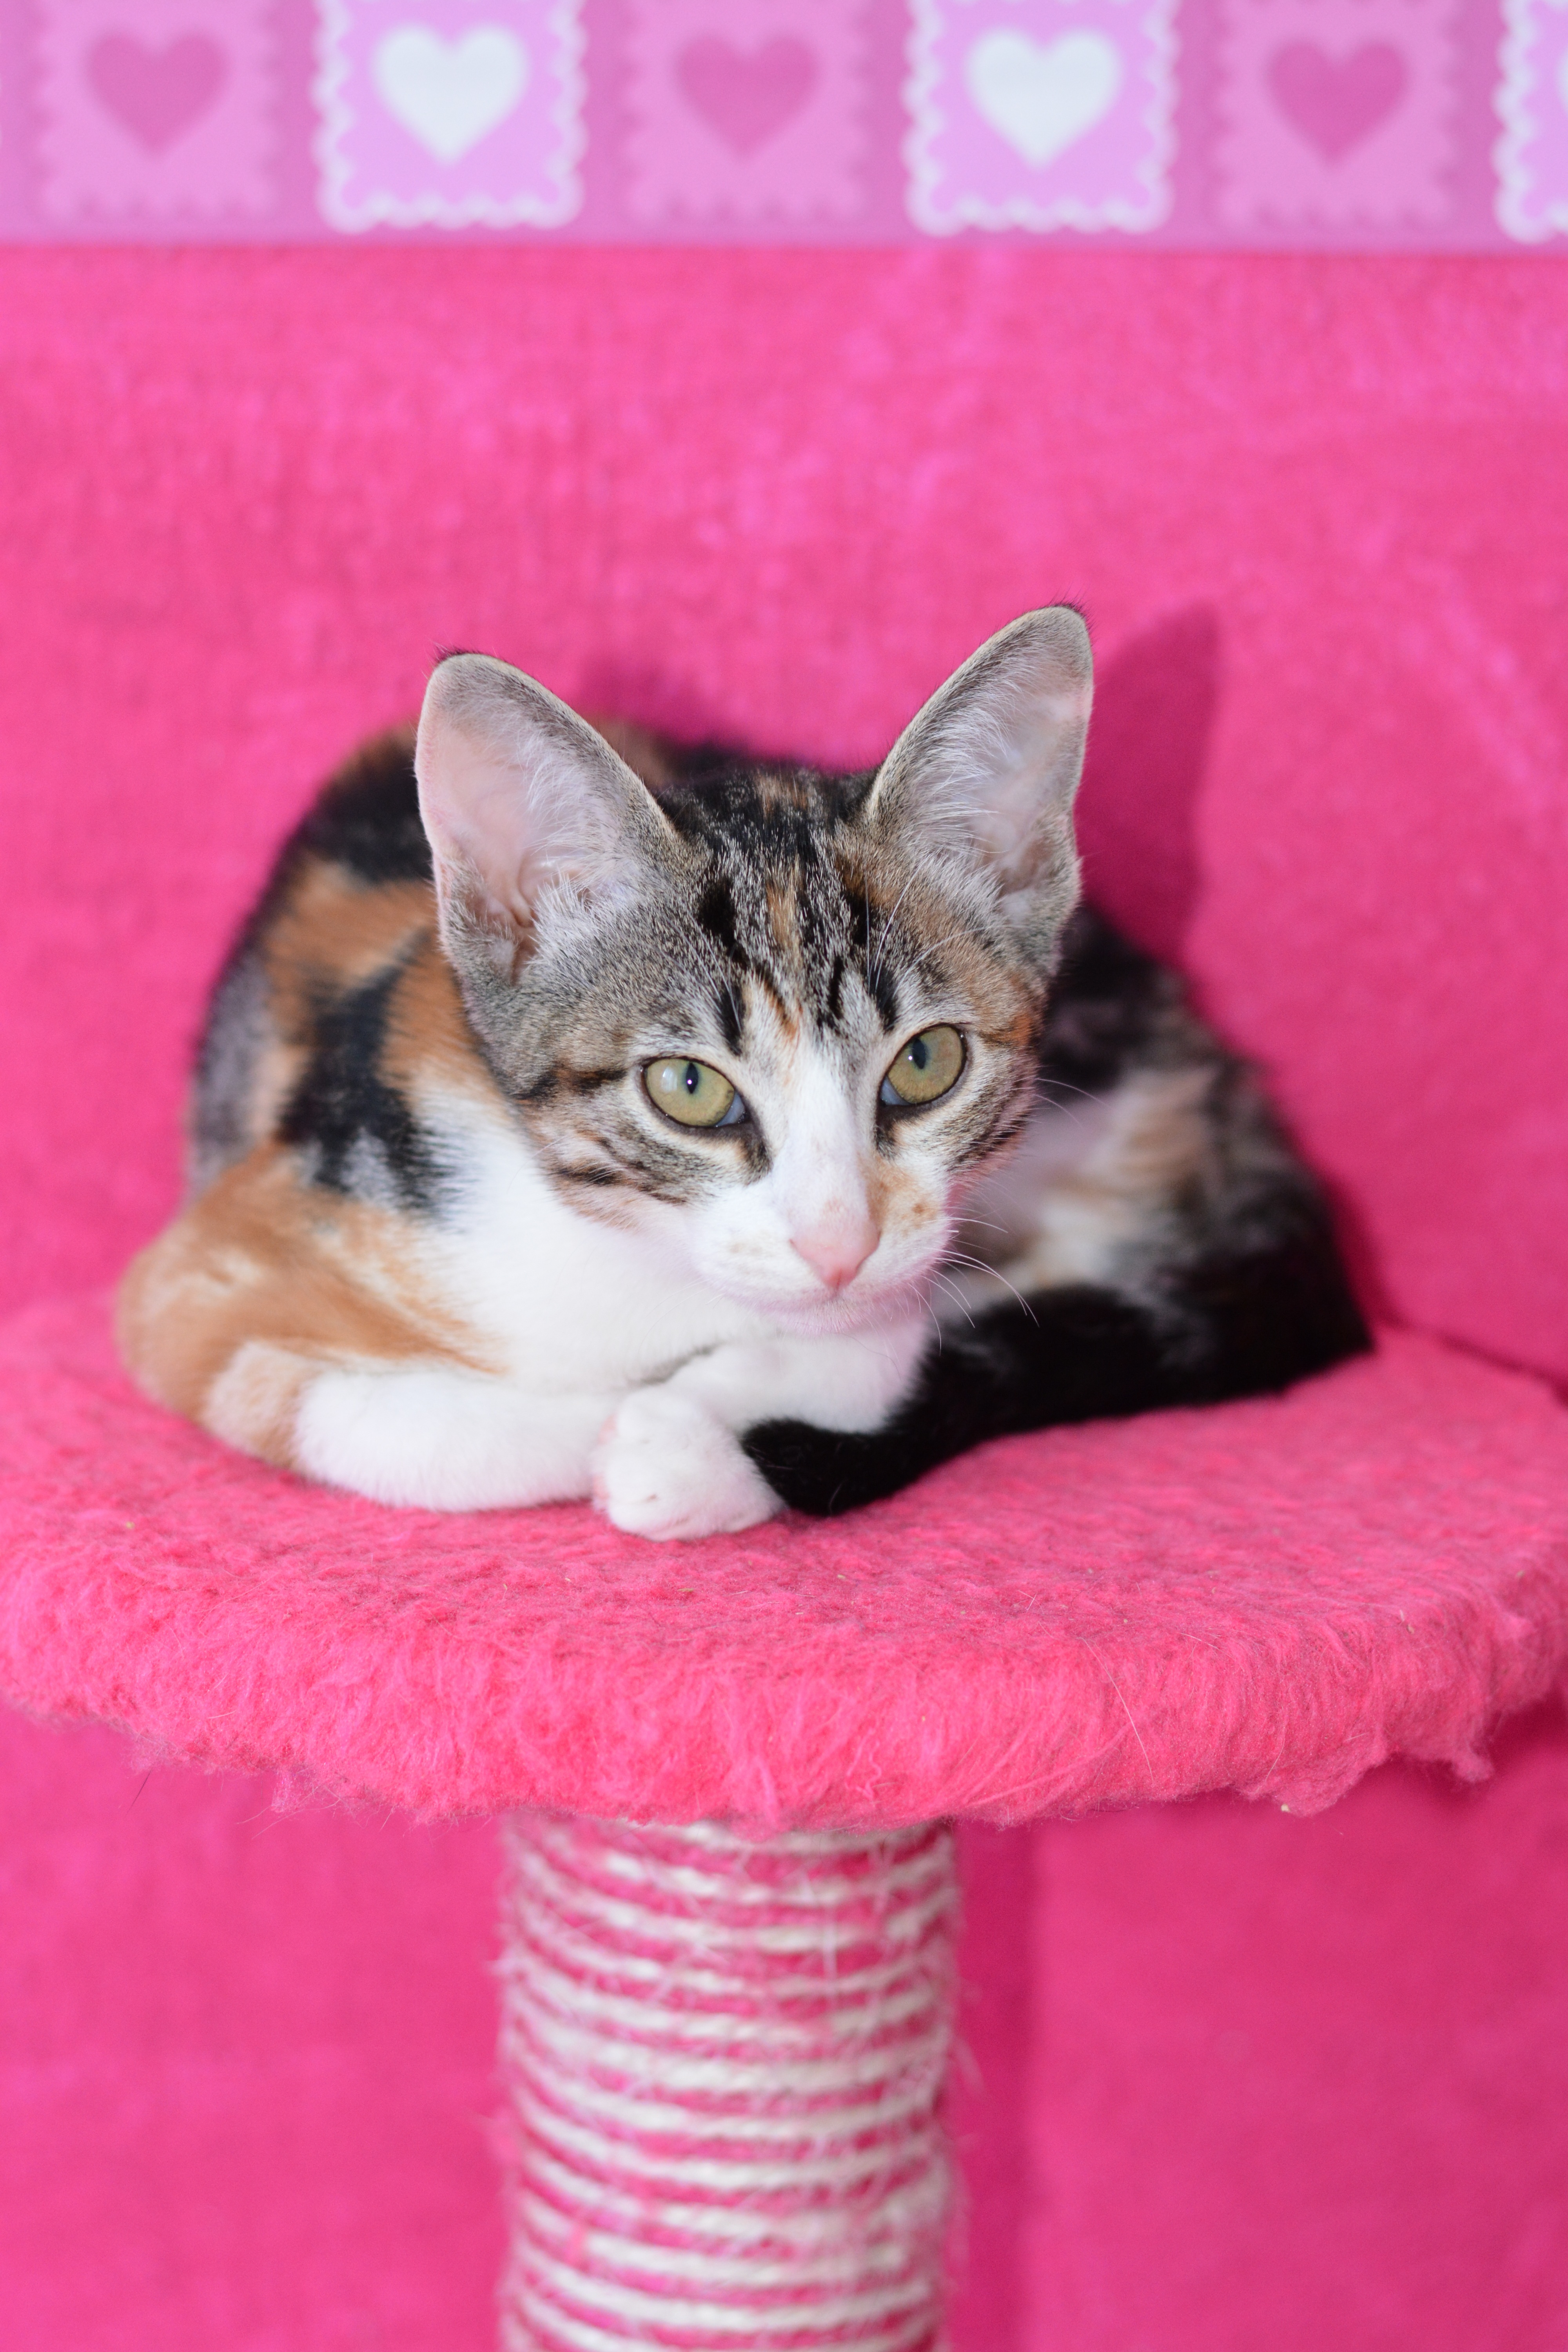
pet, kitten, cat, mammal, whiskers, adidas, vertebrate, mieze, domestic cat, mackerel, cat face, young cat, lucky cat, three coloured, cat's eyes, european shorthair, small to medium sized cats, cat like mammal, domestic short haired cat, american shorthair